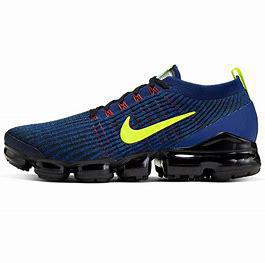
Brand: Nike
Model: Air Vapormax Flyknit 3